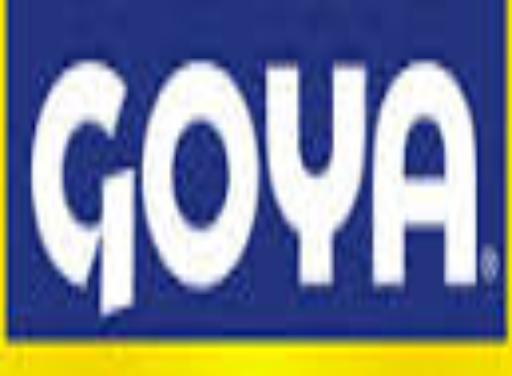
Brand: Goya
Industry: Clothes